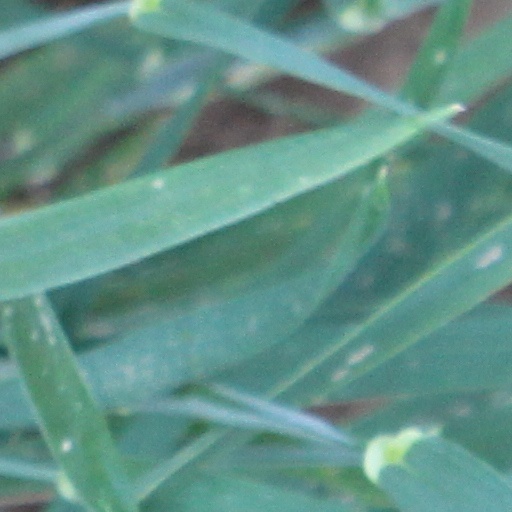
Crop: wheat